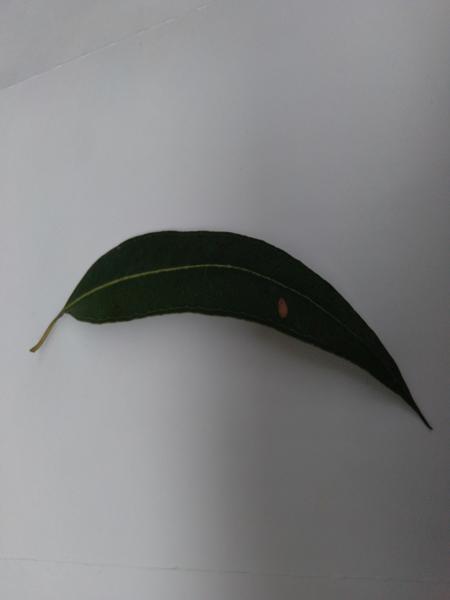
Plant: Eucalyptus